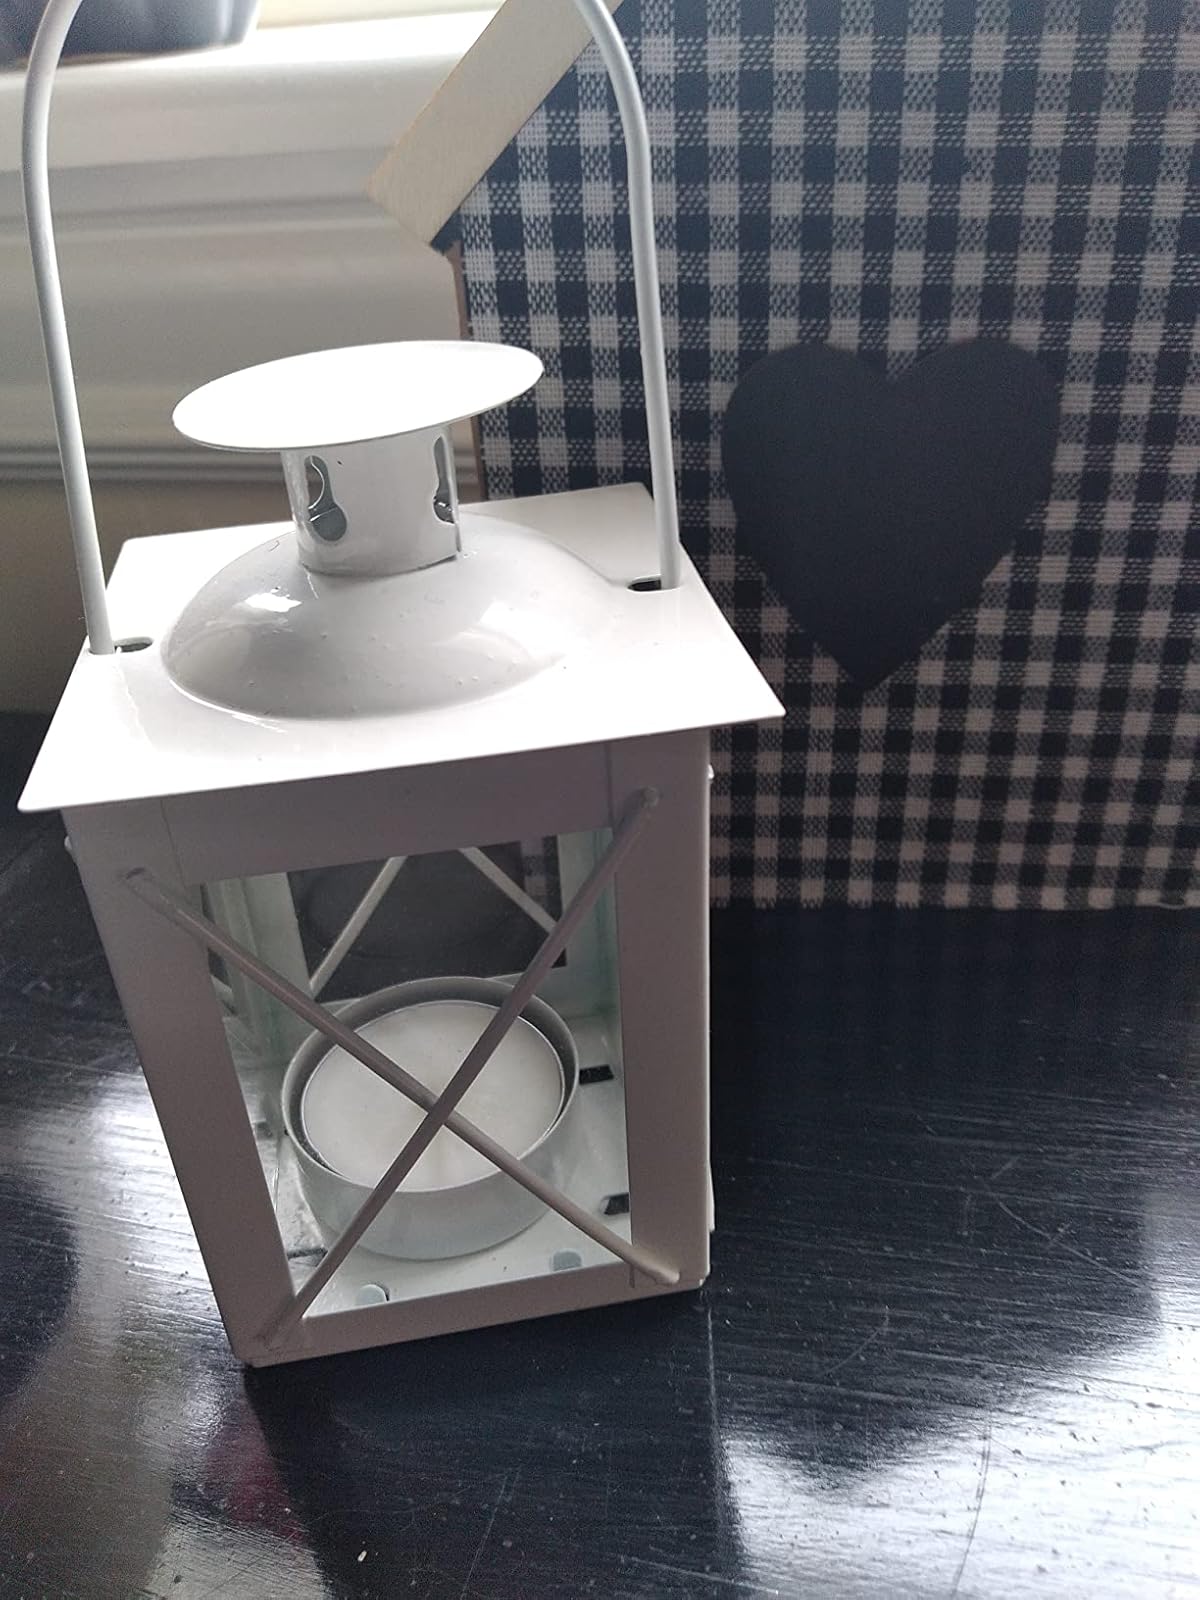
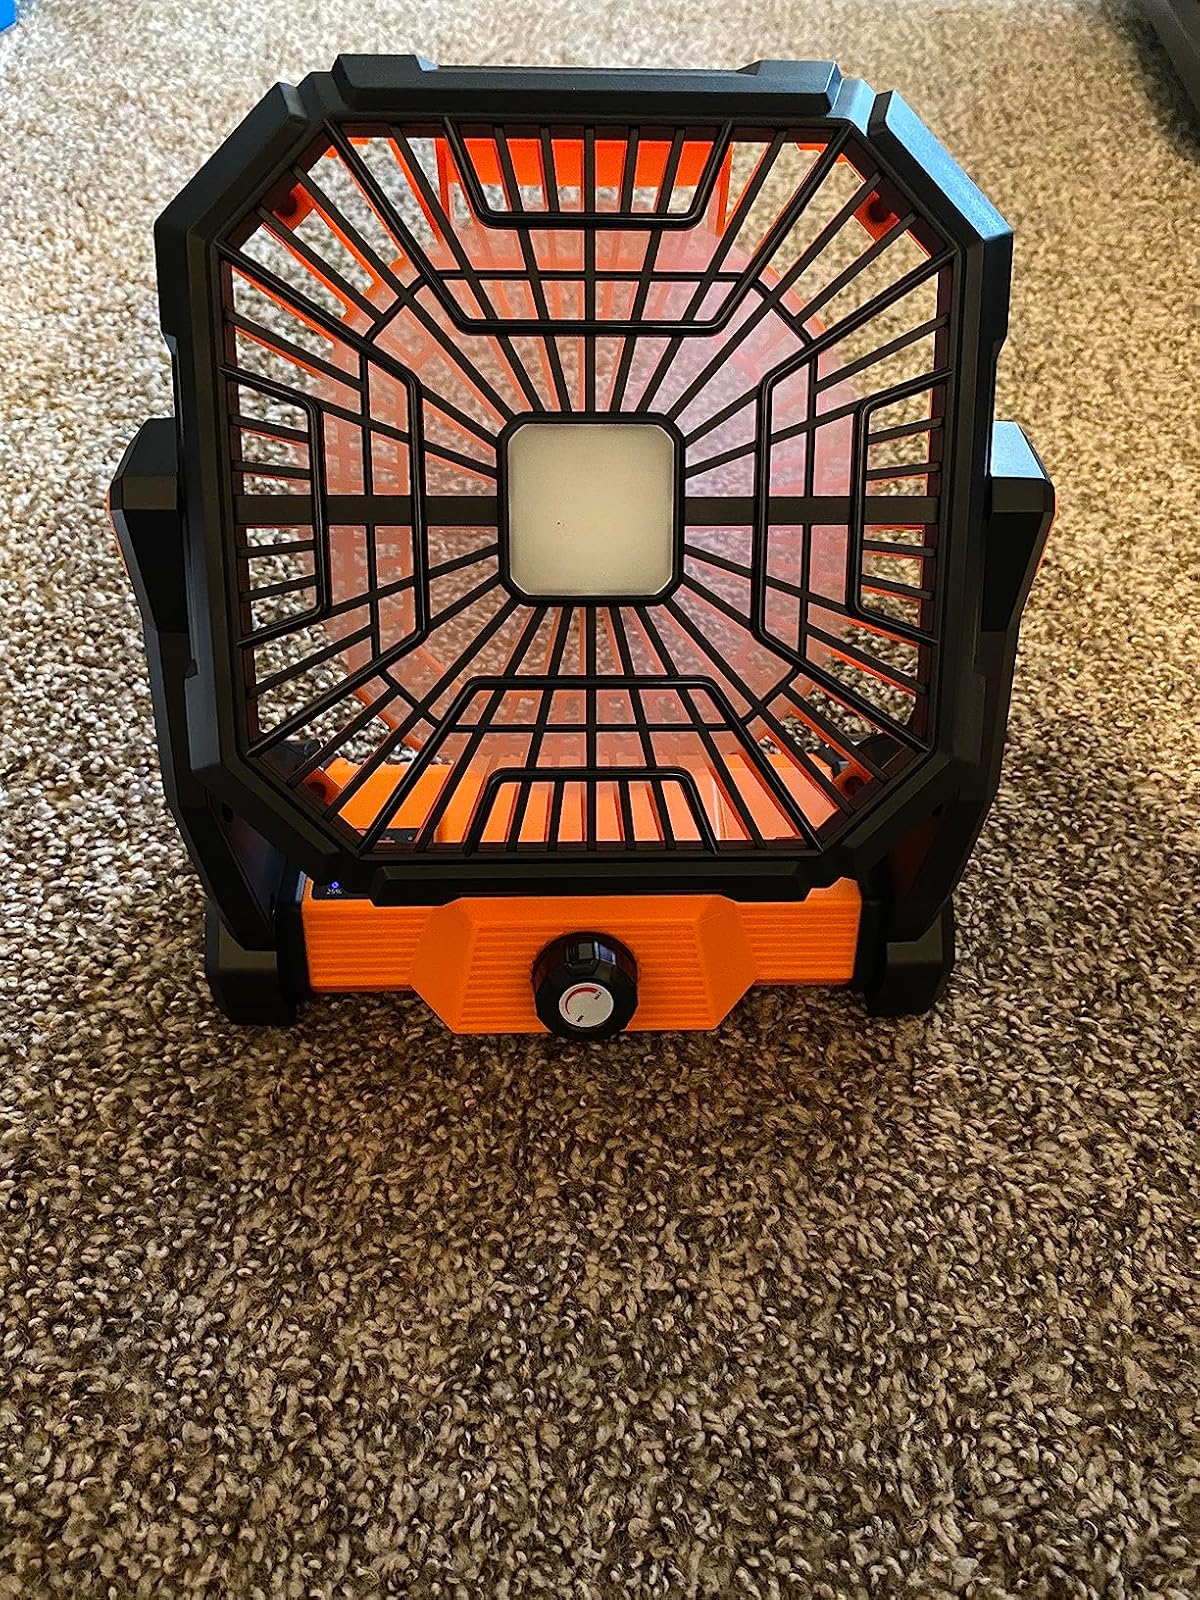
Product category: lantern
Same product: no